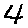
Label: 4